Vaduvur Srinivasa Desikachariar

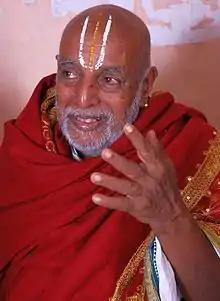
Vaduvur (Vaduvoor) Srinivasa Desikachariar in 2011

Vaduvur Veeravalli Srinivasa Desikachariar (4 November 1928 — 9 September 2014) was an Indian scholar. He studied Sanskrit and published several books. In 2001, he received the Rashtrapathi Award from the President of India as a Sanskrit scholar, one of the highest awards awarded by the Indian state.